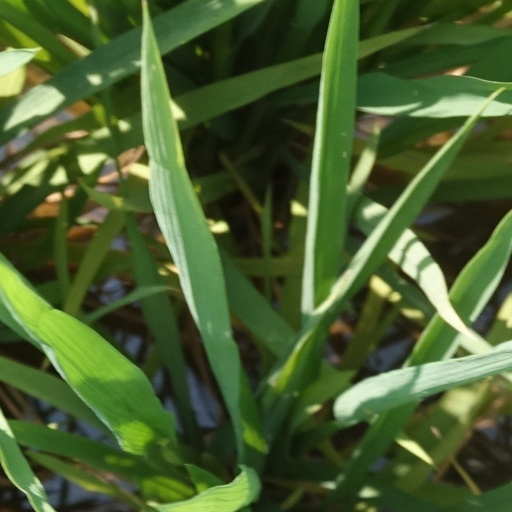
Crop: rice